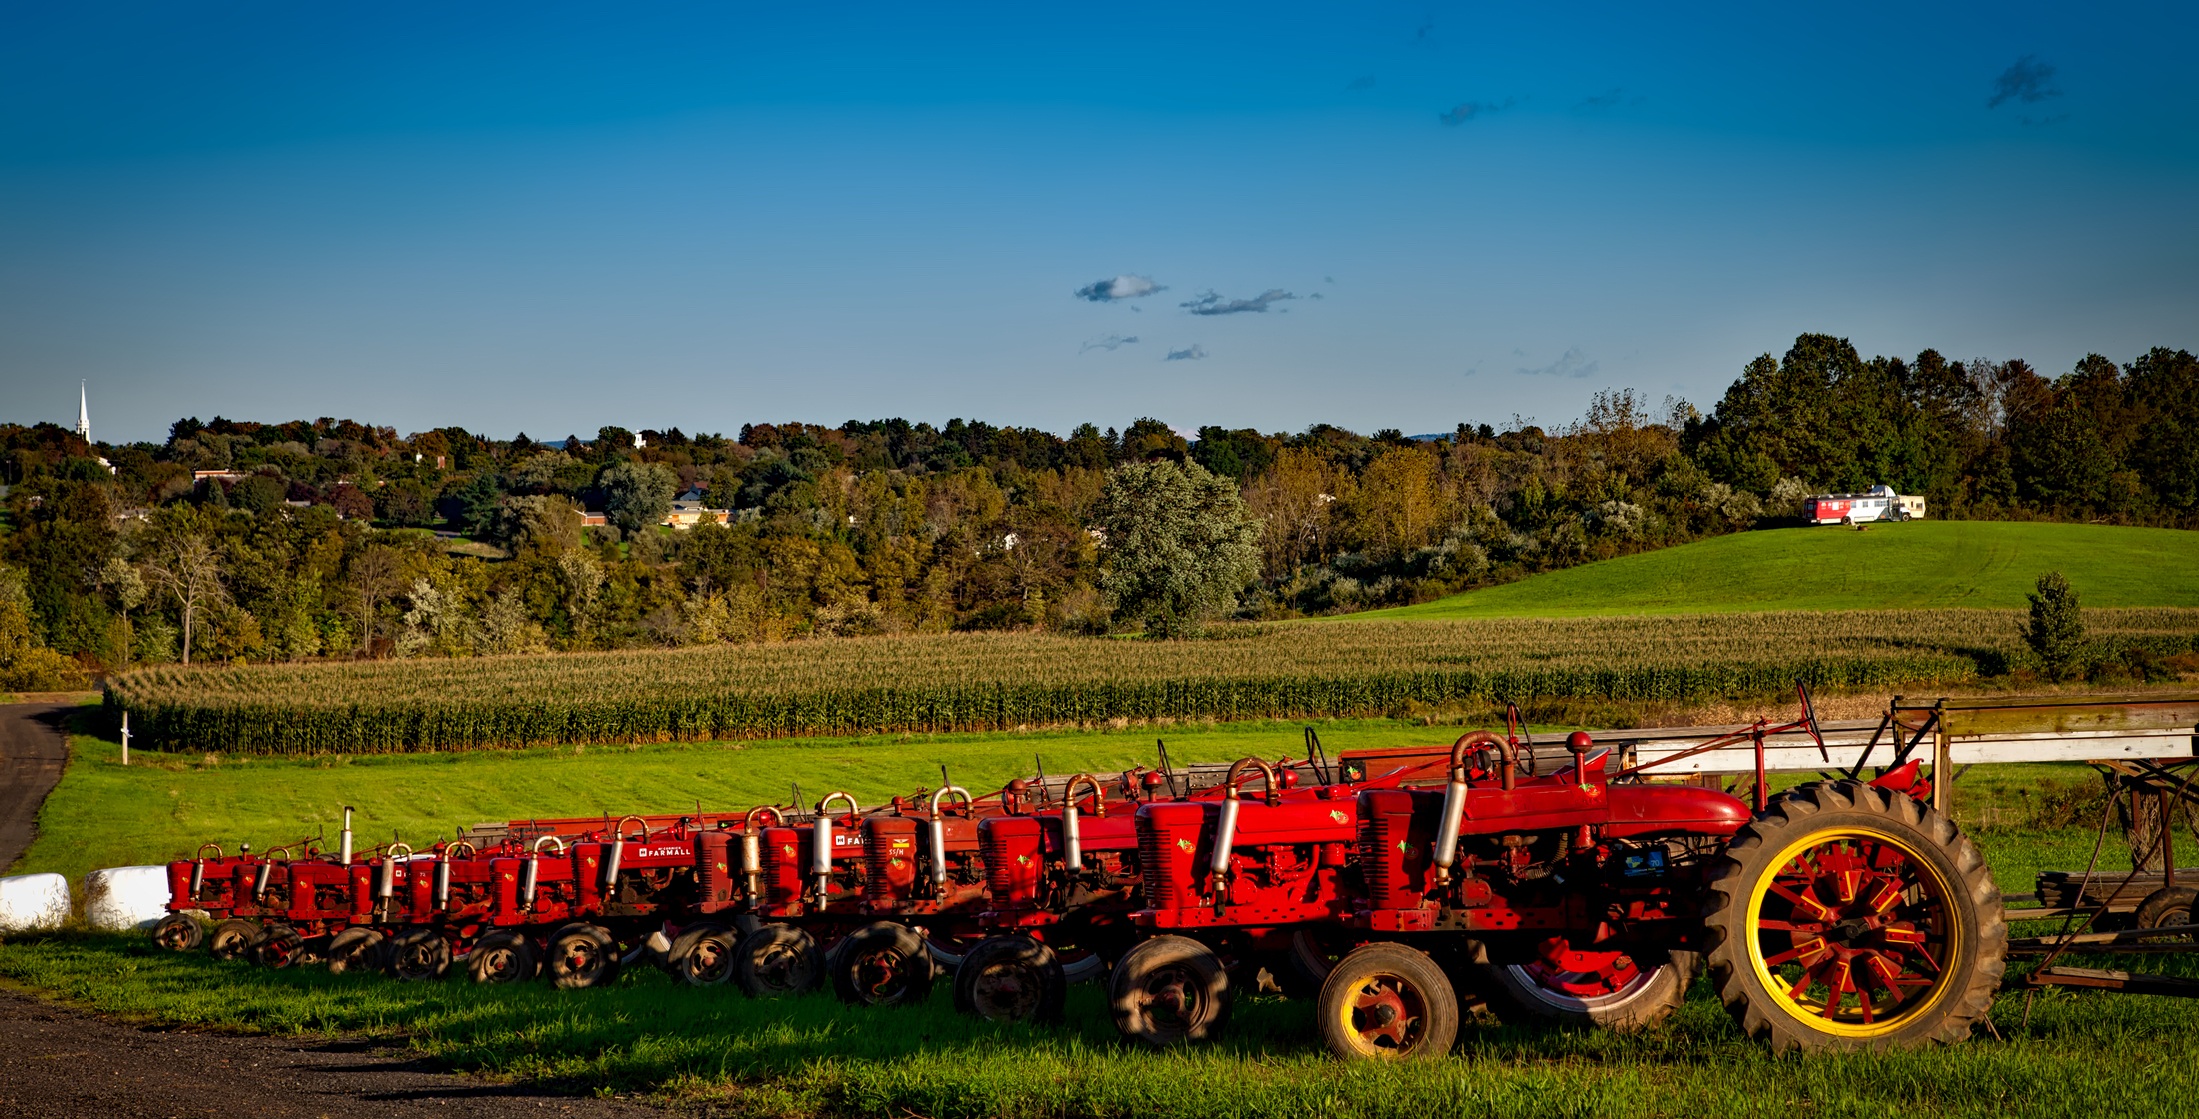
landscape, forest, sky, field, farm, vintage, antique, countryside, fall, country, panorama, foliage, rural, red, vehicle, equipment, autumn, soil, machinery, agriculture, plain, trees, woods, hdr, clouds, farmall, tractors, rural area, connecticut, tobacco barn